1985 24 Hours of Le Mans

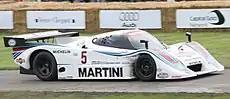
Lancia LC2/85

The first three customer teams to buy the 962C were Kremer Racing, Brun Motorsport and John Fitzpatrick Racing and all three supported those with a second 956 car in their squads. While the works 962s had 17" front wheels and 19" rears, the customer cars had 16" wheels all round. The Kremer team had won the second round, at Monza, in their 962 modified with a vertical fin on the tail to improve stability. However, the winning drivers, Marc Surer and Manfred Winkelhock, had been called over by their F1 teams for the Canadian GP. In their stead, Franz Konrad, Jean-Pierre Jarier and Mike Thackwell ran the 962. South African team regulars George Fouché and Sarel van der Merwe ran the 956 with Mario Hytten. Walter Brun had also lost his two top drivers to Canada – Stefan Bellof (the defending Drivers Champion had been enticed away from the works team) and Thierry Boutsen – so Brun took the lead himself with his 962, bringing in Didier Theys and Joël Gouhier. Oscar Larrauri and Massimo Sigala had the Brun 956, joined by Gabriele Tarquini for this race. Fitzpatrick instead mixed up his regular driver line-ups. In the 962 were Kenny Acheson, Dudley Wood and Jean-Louis Schlesser while Jo Gartner/David Hobbs/Guy Edwards drove the second car.